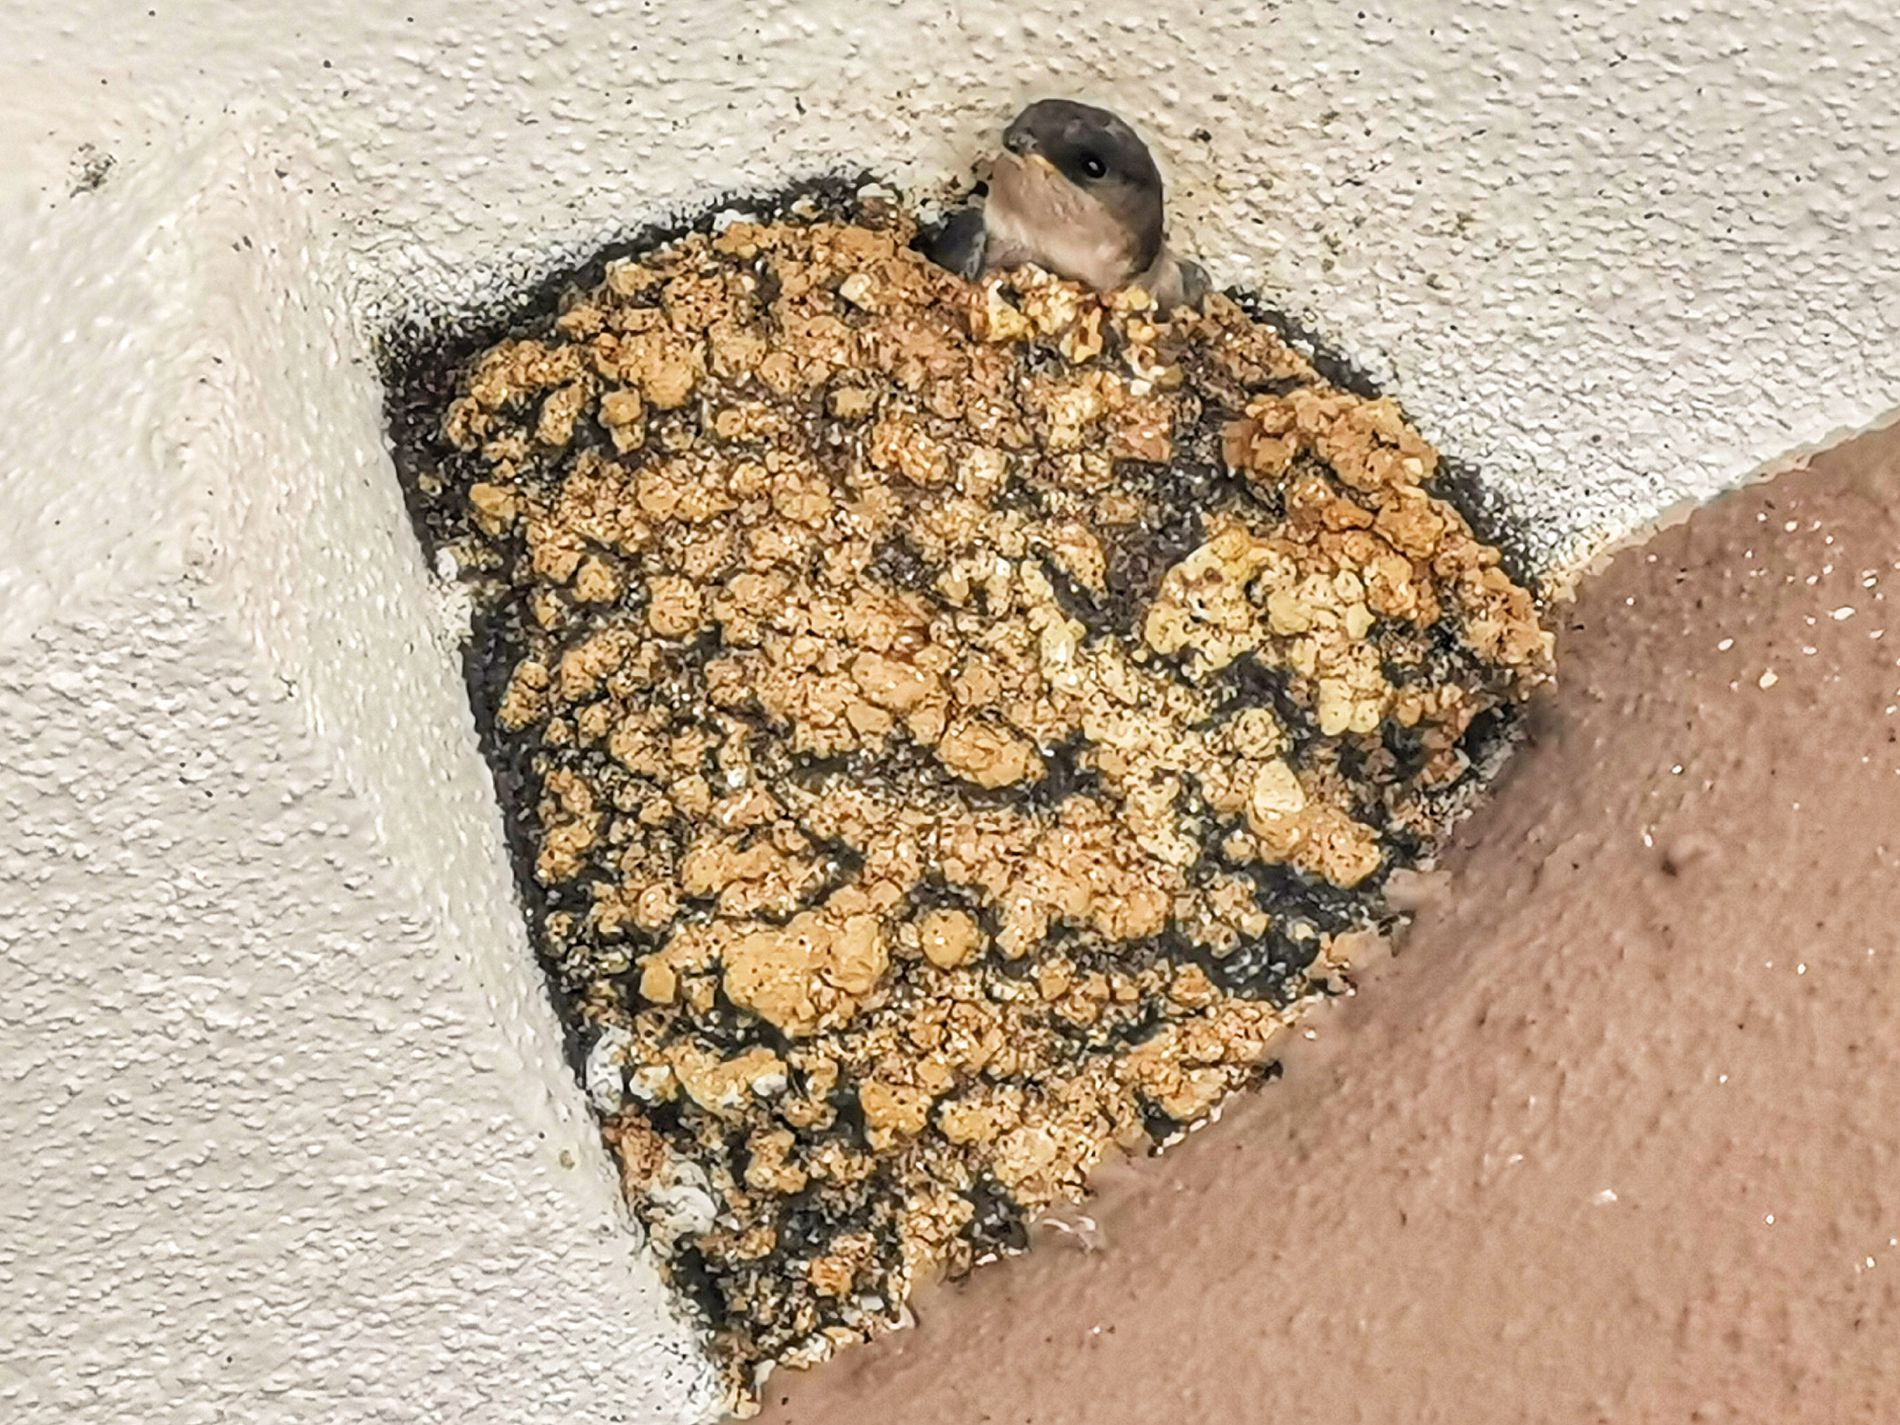
A bird in its Nest
The photo captures a bird in its nest, which is built between two walls. The bird's beak and eyes are out of the nest as if it were scanning the outside. The photo also clearly shows the texture of the walls.
An eye-level shot of a small bird inside its nest. The warm colors of the walls, mud, and nest give the photo warmth and calmness. The nest is built and settled between two walls, making it seem like a cozy home for the bird.
Labels: Animal, Bird, Swallow, Mammal, Rat, Rodent, nest, wall
Camera: HUAWEI VOG-L29
Aperture: F3.4
Exposure: 1/104 sec
ISO: 50
Focal length: 14.5 mm